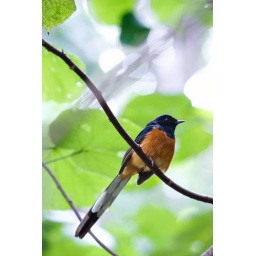
Shama bird hanging in a tree just above our heads on the trail past Ho'o'pi'i Falls on Kauai's east side.